Peter Steudtner

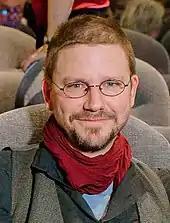
Peter Steudtner, 2018

Peter Steudtner (born 1971 in Berlin) is a German human rights activist and documentary film maker.